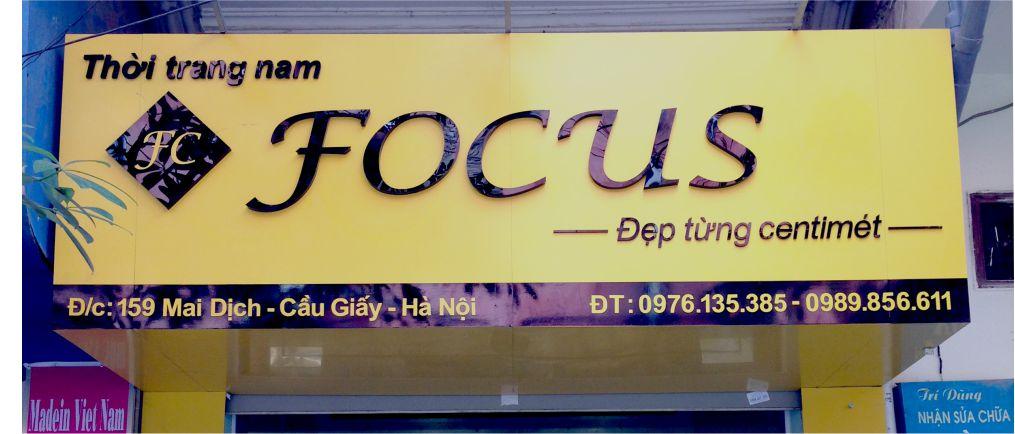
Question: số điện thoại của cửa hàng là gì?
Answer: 0976135385 hoặc 0989856611